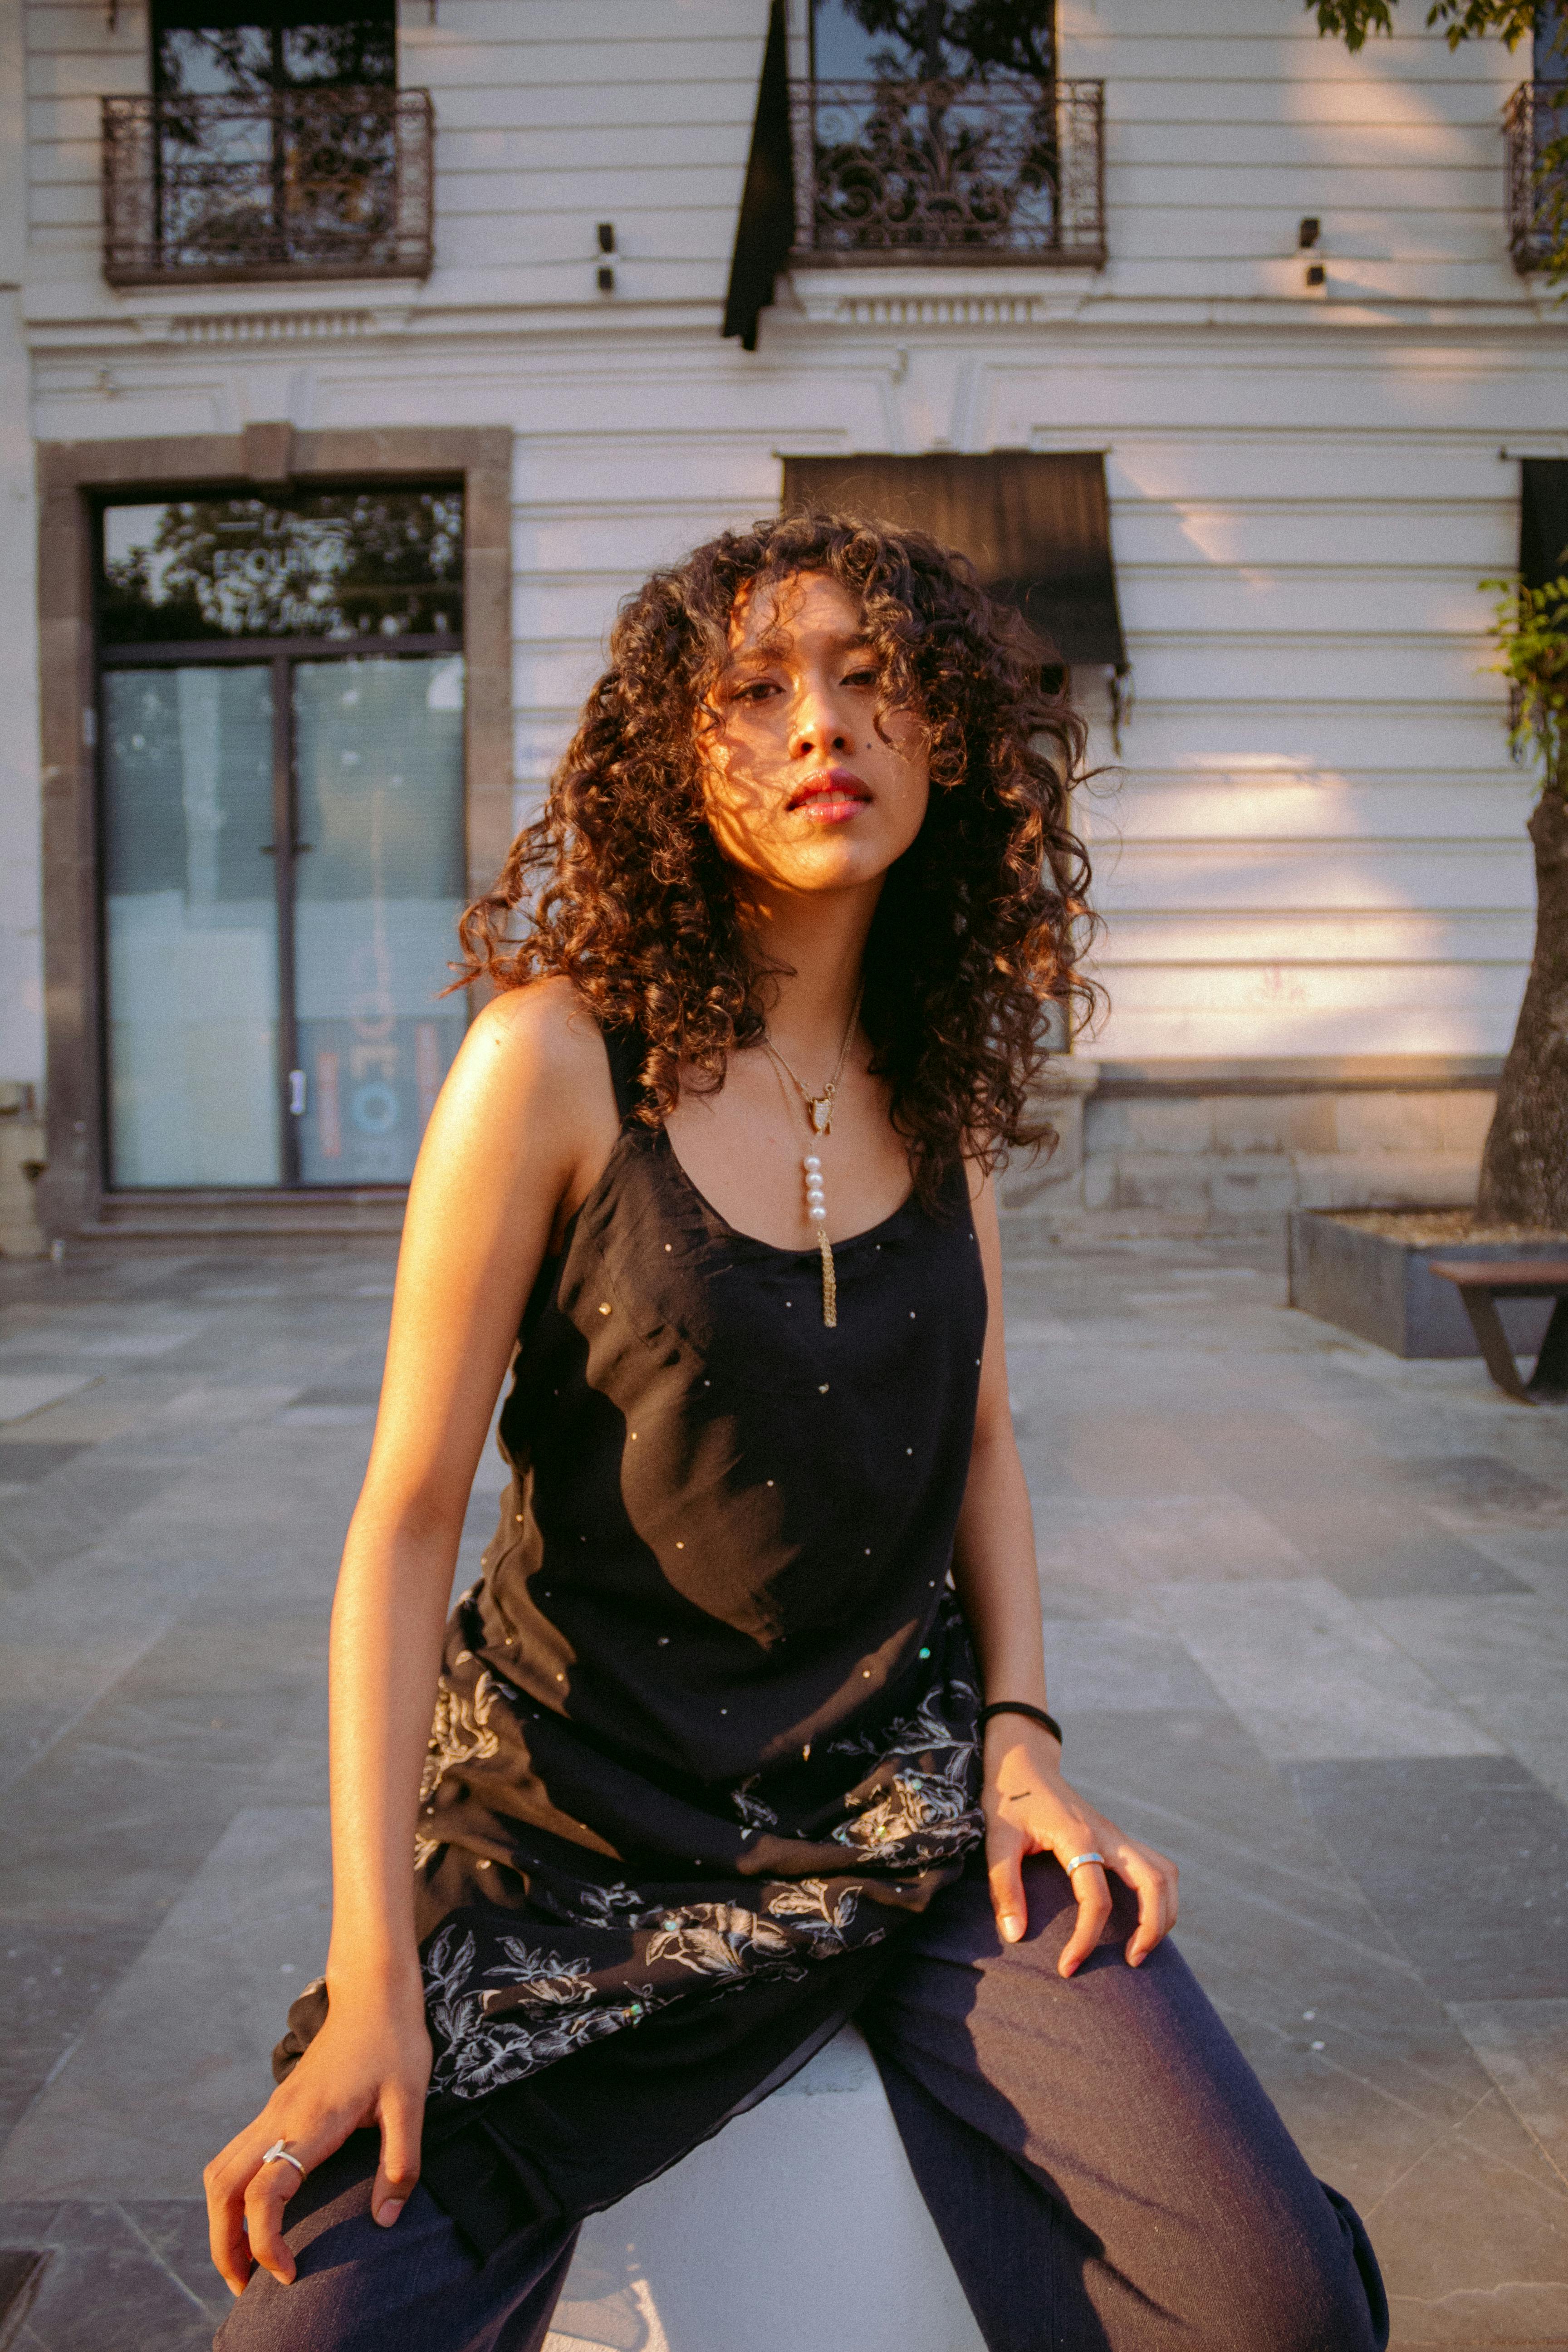
woman, lip, fashion, flash photography, window, thigh, waist, trunk, fashion design, black hair, necklace, jewellery, long hair, formal wear, human leg, fashion model, brown hair, abdomen, blond, street, leisure, sitting, fashion accessory, eyewear, costume, Gothic fashion, tradition, fun, flesh, portrait photography, performance art, photo shoot, road, cosplay